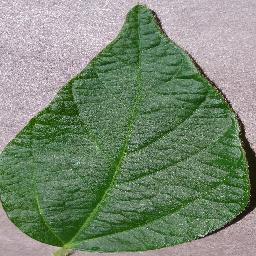
Label: Soybean___healthy